Robert Roberts (writer)

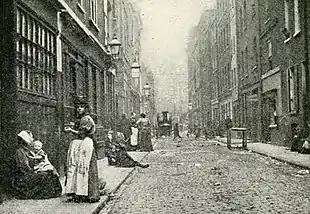
A street in Edwardian London with shop fronts and tall terraced buildings; women and children are in the foreground

"Imprisoned Tongues" was Roberts's first book. Published in 1968 by Manchester University Press, it offered an account of his experiences teaching illiterate and poorly literate prisoners to read and write. He ran hourly classes in 16-week courses. In the opening chapter, he explains that "since little seems to have been written about teaching the illiterate and educationally backward in gaol, I have tried to set down an account of my own experience in the hope that it might be useful to tutors and others coming new to the prison service". Roberts advocated a learning programme in which beginners entered a small class and progressed to larger group sessions once they had mastered the basics. The book included chapters on the prisoners' backgrounds, the use of role playing and group teaching styles, communication methods, and the involvement of prison staff, as well as a glossary of slang.